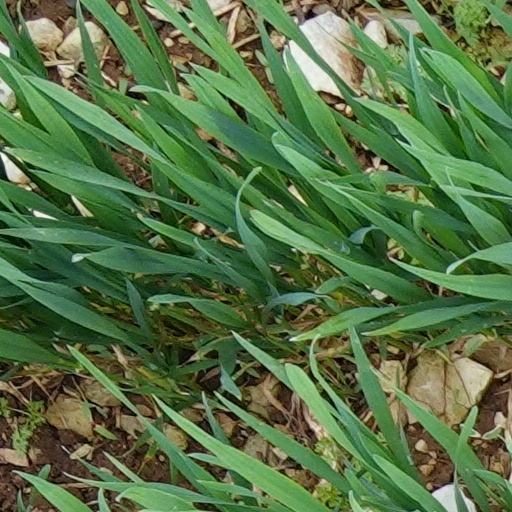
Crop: wheat